Ta'oz

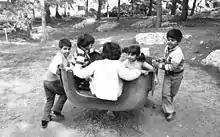
Children playing in Ta'oz in 1969

Ta'oz is a moshav in central Israel. Located to the northwest of Beit Shemesh with an area of 1,500 dunams, it falls under the jurisdiction of Mateh Yehuda Regional Council. In it had a population of .